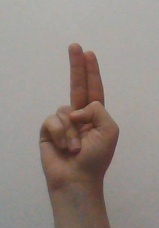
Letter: taa